Civil defense siren

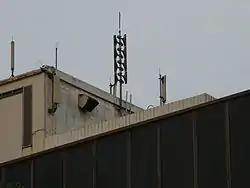
A public warning system siren in Singapore

Kuwait has an entire siren system of Federal Signal Modulators. They once had an entire system of Thunderbolt system 7000's, until they all got replaced. However, one System 7000 remains on display.